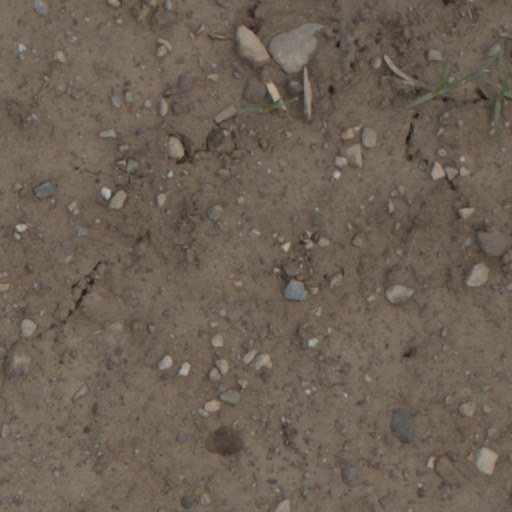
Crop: wheat